Answer in natural language. Where is black colour tv stand with respect to Doorway? Choose between the following options: right or left
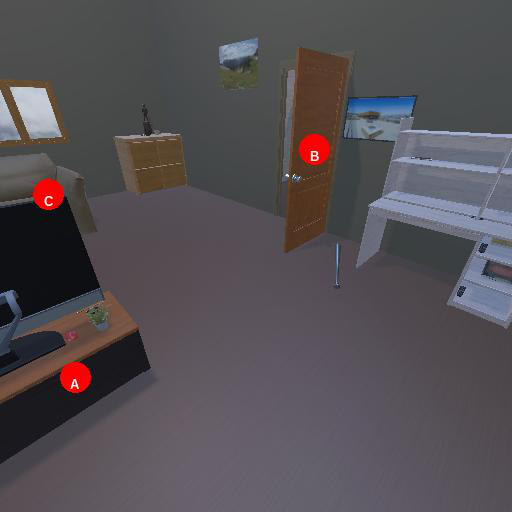
<answer>left</answer>